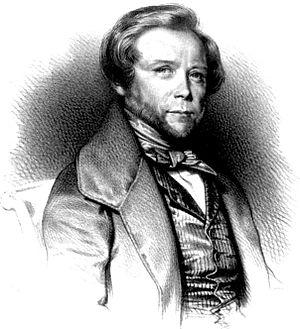
Portrait de Pierre-Jean David d'Angers (1788-1856), sculpteur français.
La place Jean-Bart est un espace public urbain de la commune de Dunkerque dans le département français du Nord.
Marbode, évêque de Rennes.